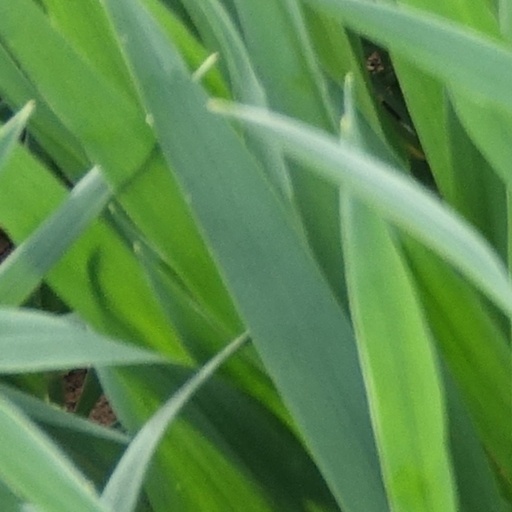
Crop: wheat